Northern England

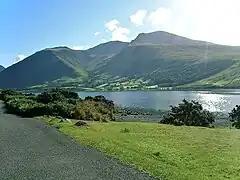
Scafell Pike, England's highest peak, alongside Wastwater, its deepest lake

Much of the mountainous upland remains undeveloped, and of the ten national parks in England, five – the Peak District, the Lake District, the North York Moors, the Yorkshire Dales, and Northumberland National Park – are located partly or entirely in the North. The Lake District includes England's highest peak, Scafell Pike, which rises to , its largest lake, Windermere, and its deepest lake, Wastwater. Northern England is one of the most treeless areas in Europe, and to combat this the government plans to plant over 50 million trees in a new Northern Forest.